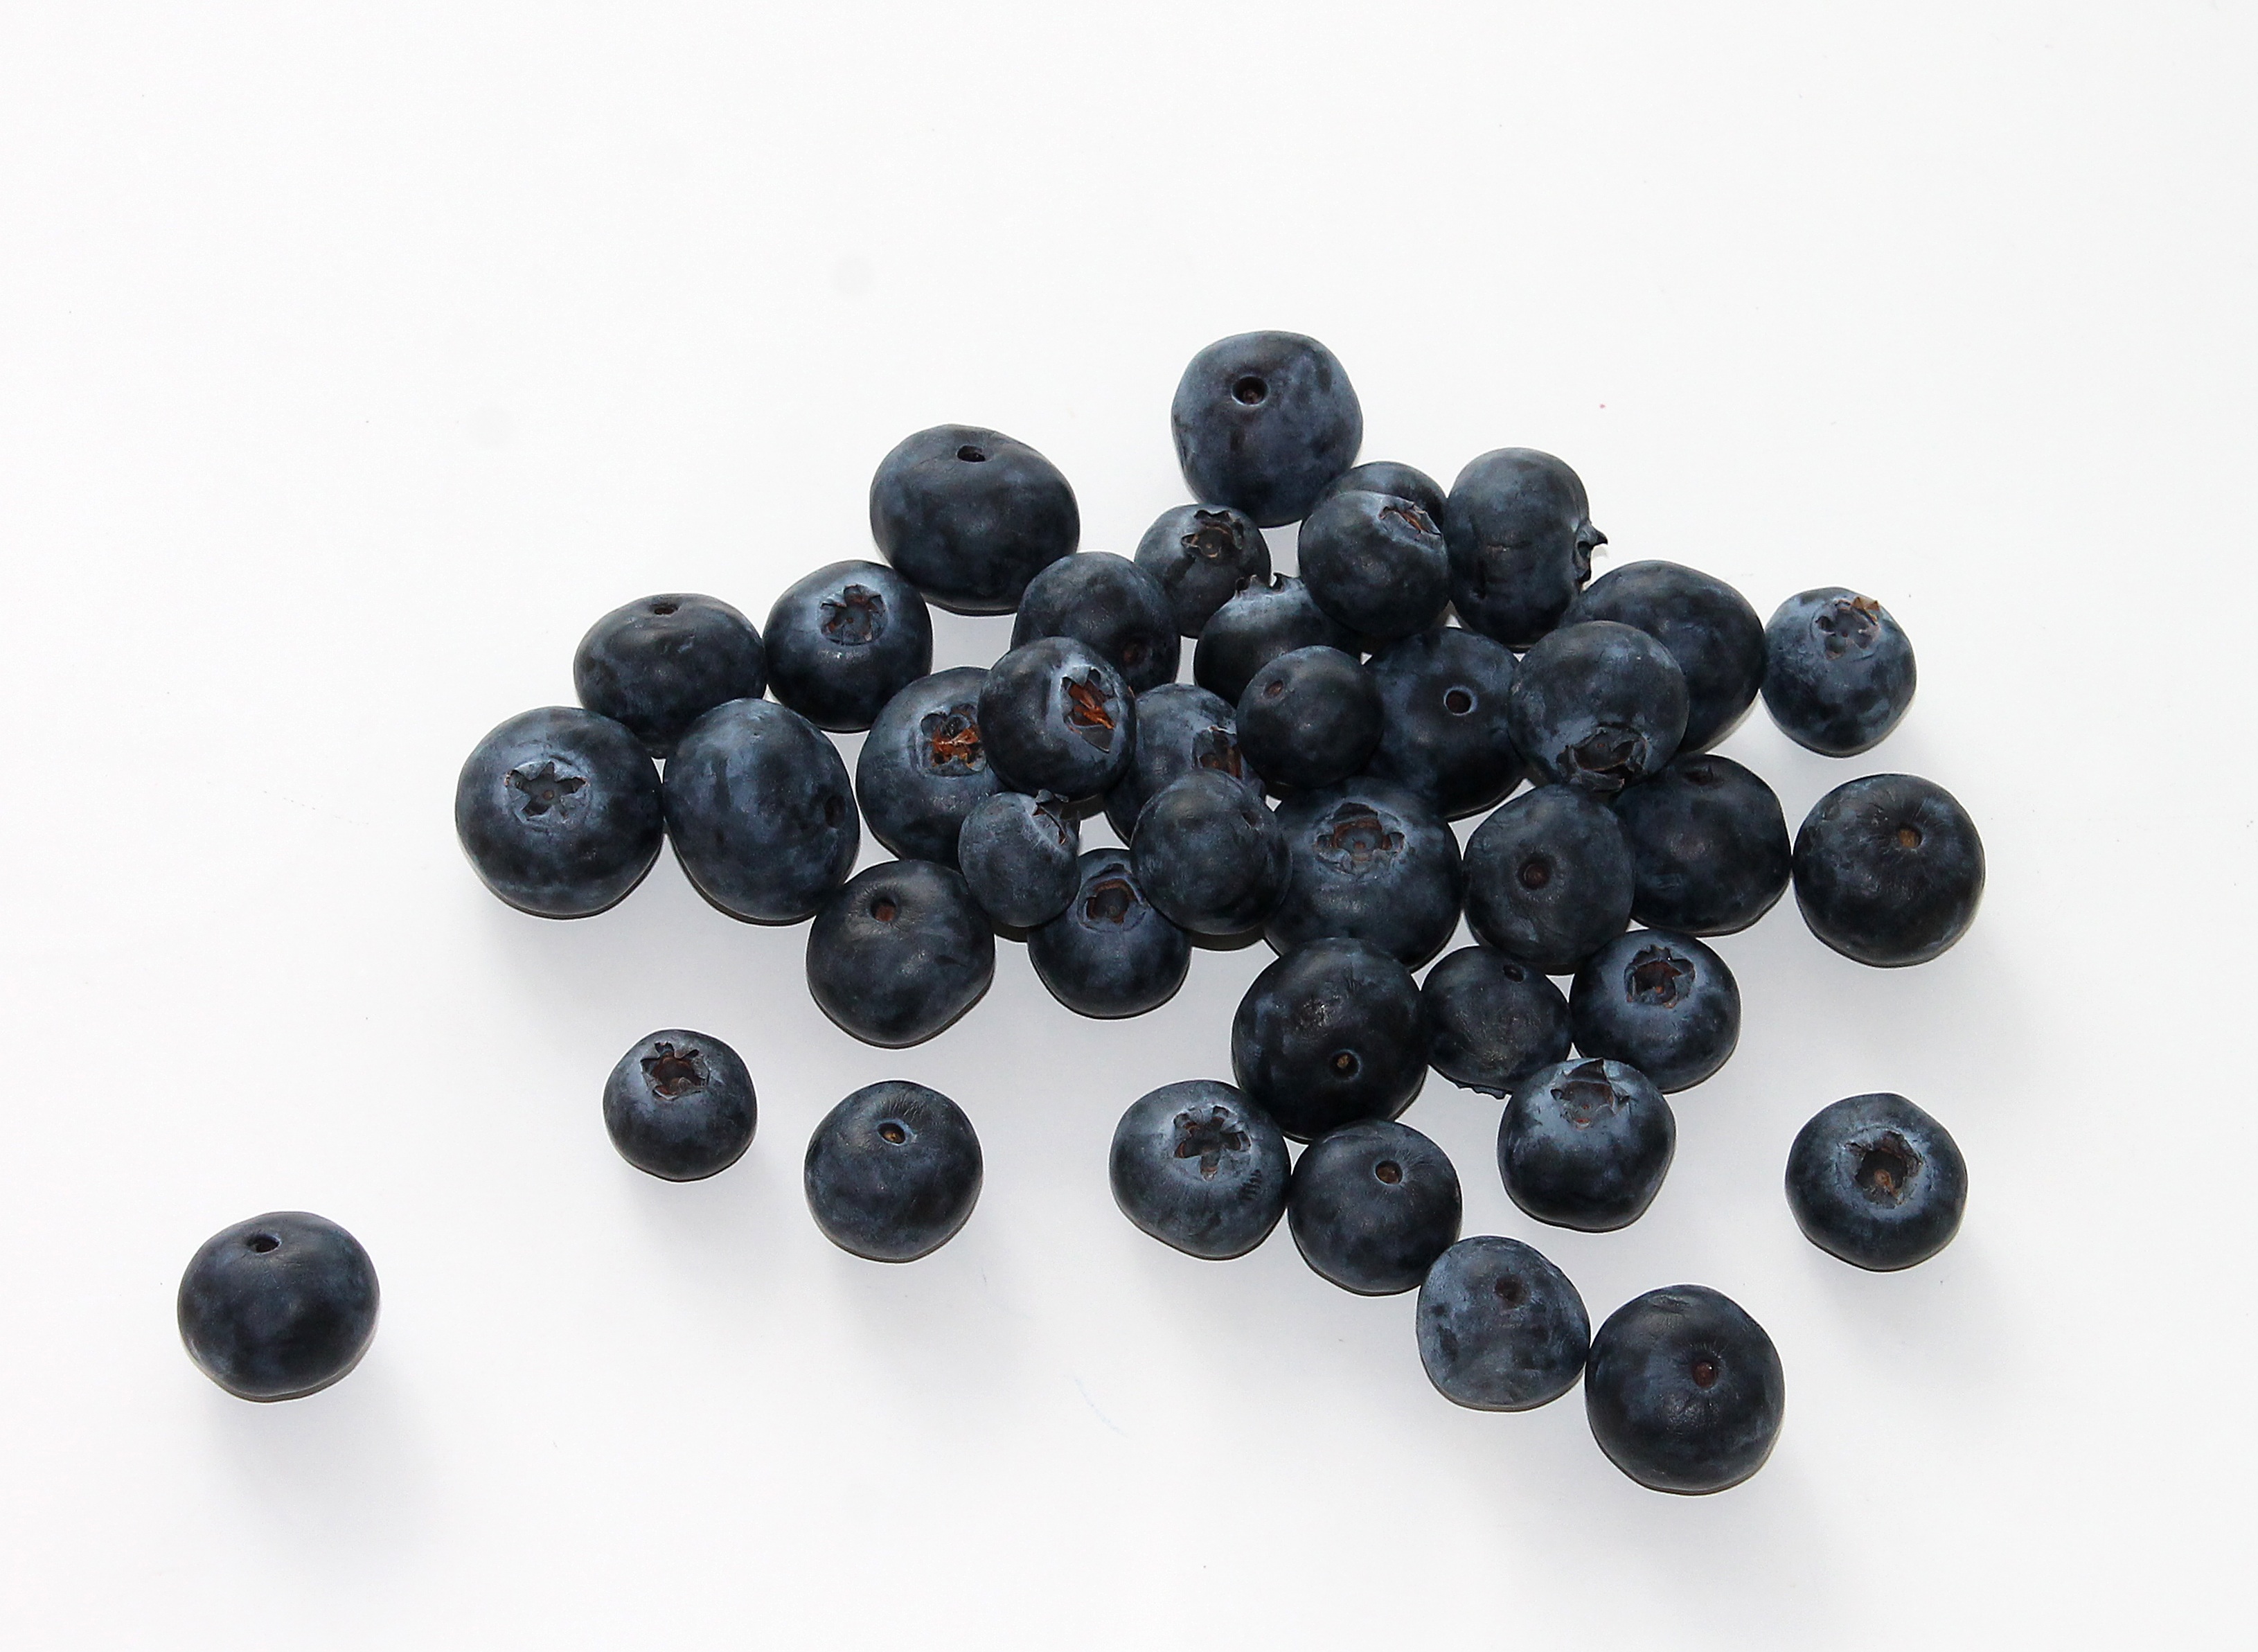
plant, fruit, berry, food, produce, blueberry, health, flowering plant, bilberry, frutti di bosco, zante currant